Pieter De Crem

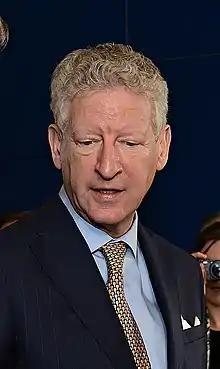
De Crem in 2017

Pieter Frans Norbert Jozef Raymond De Crem (born 22 July 1962) is a Belgian politician and member of Christian Democratic and Flemish (CD&V). He has been a Member of the Belgian Chamber of Representatives since 1995. He headed the CD&V fraction in the Chamber of Representatives from 2003 to 2007. Since 1995, he has been the mayor of Aalter in East Flanders.